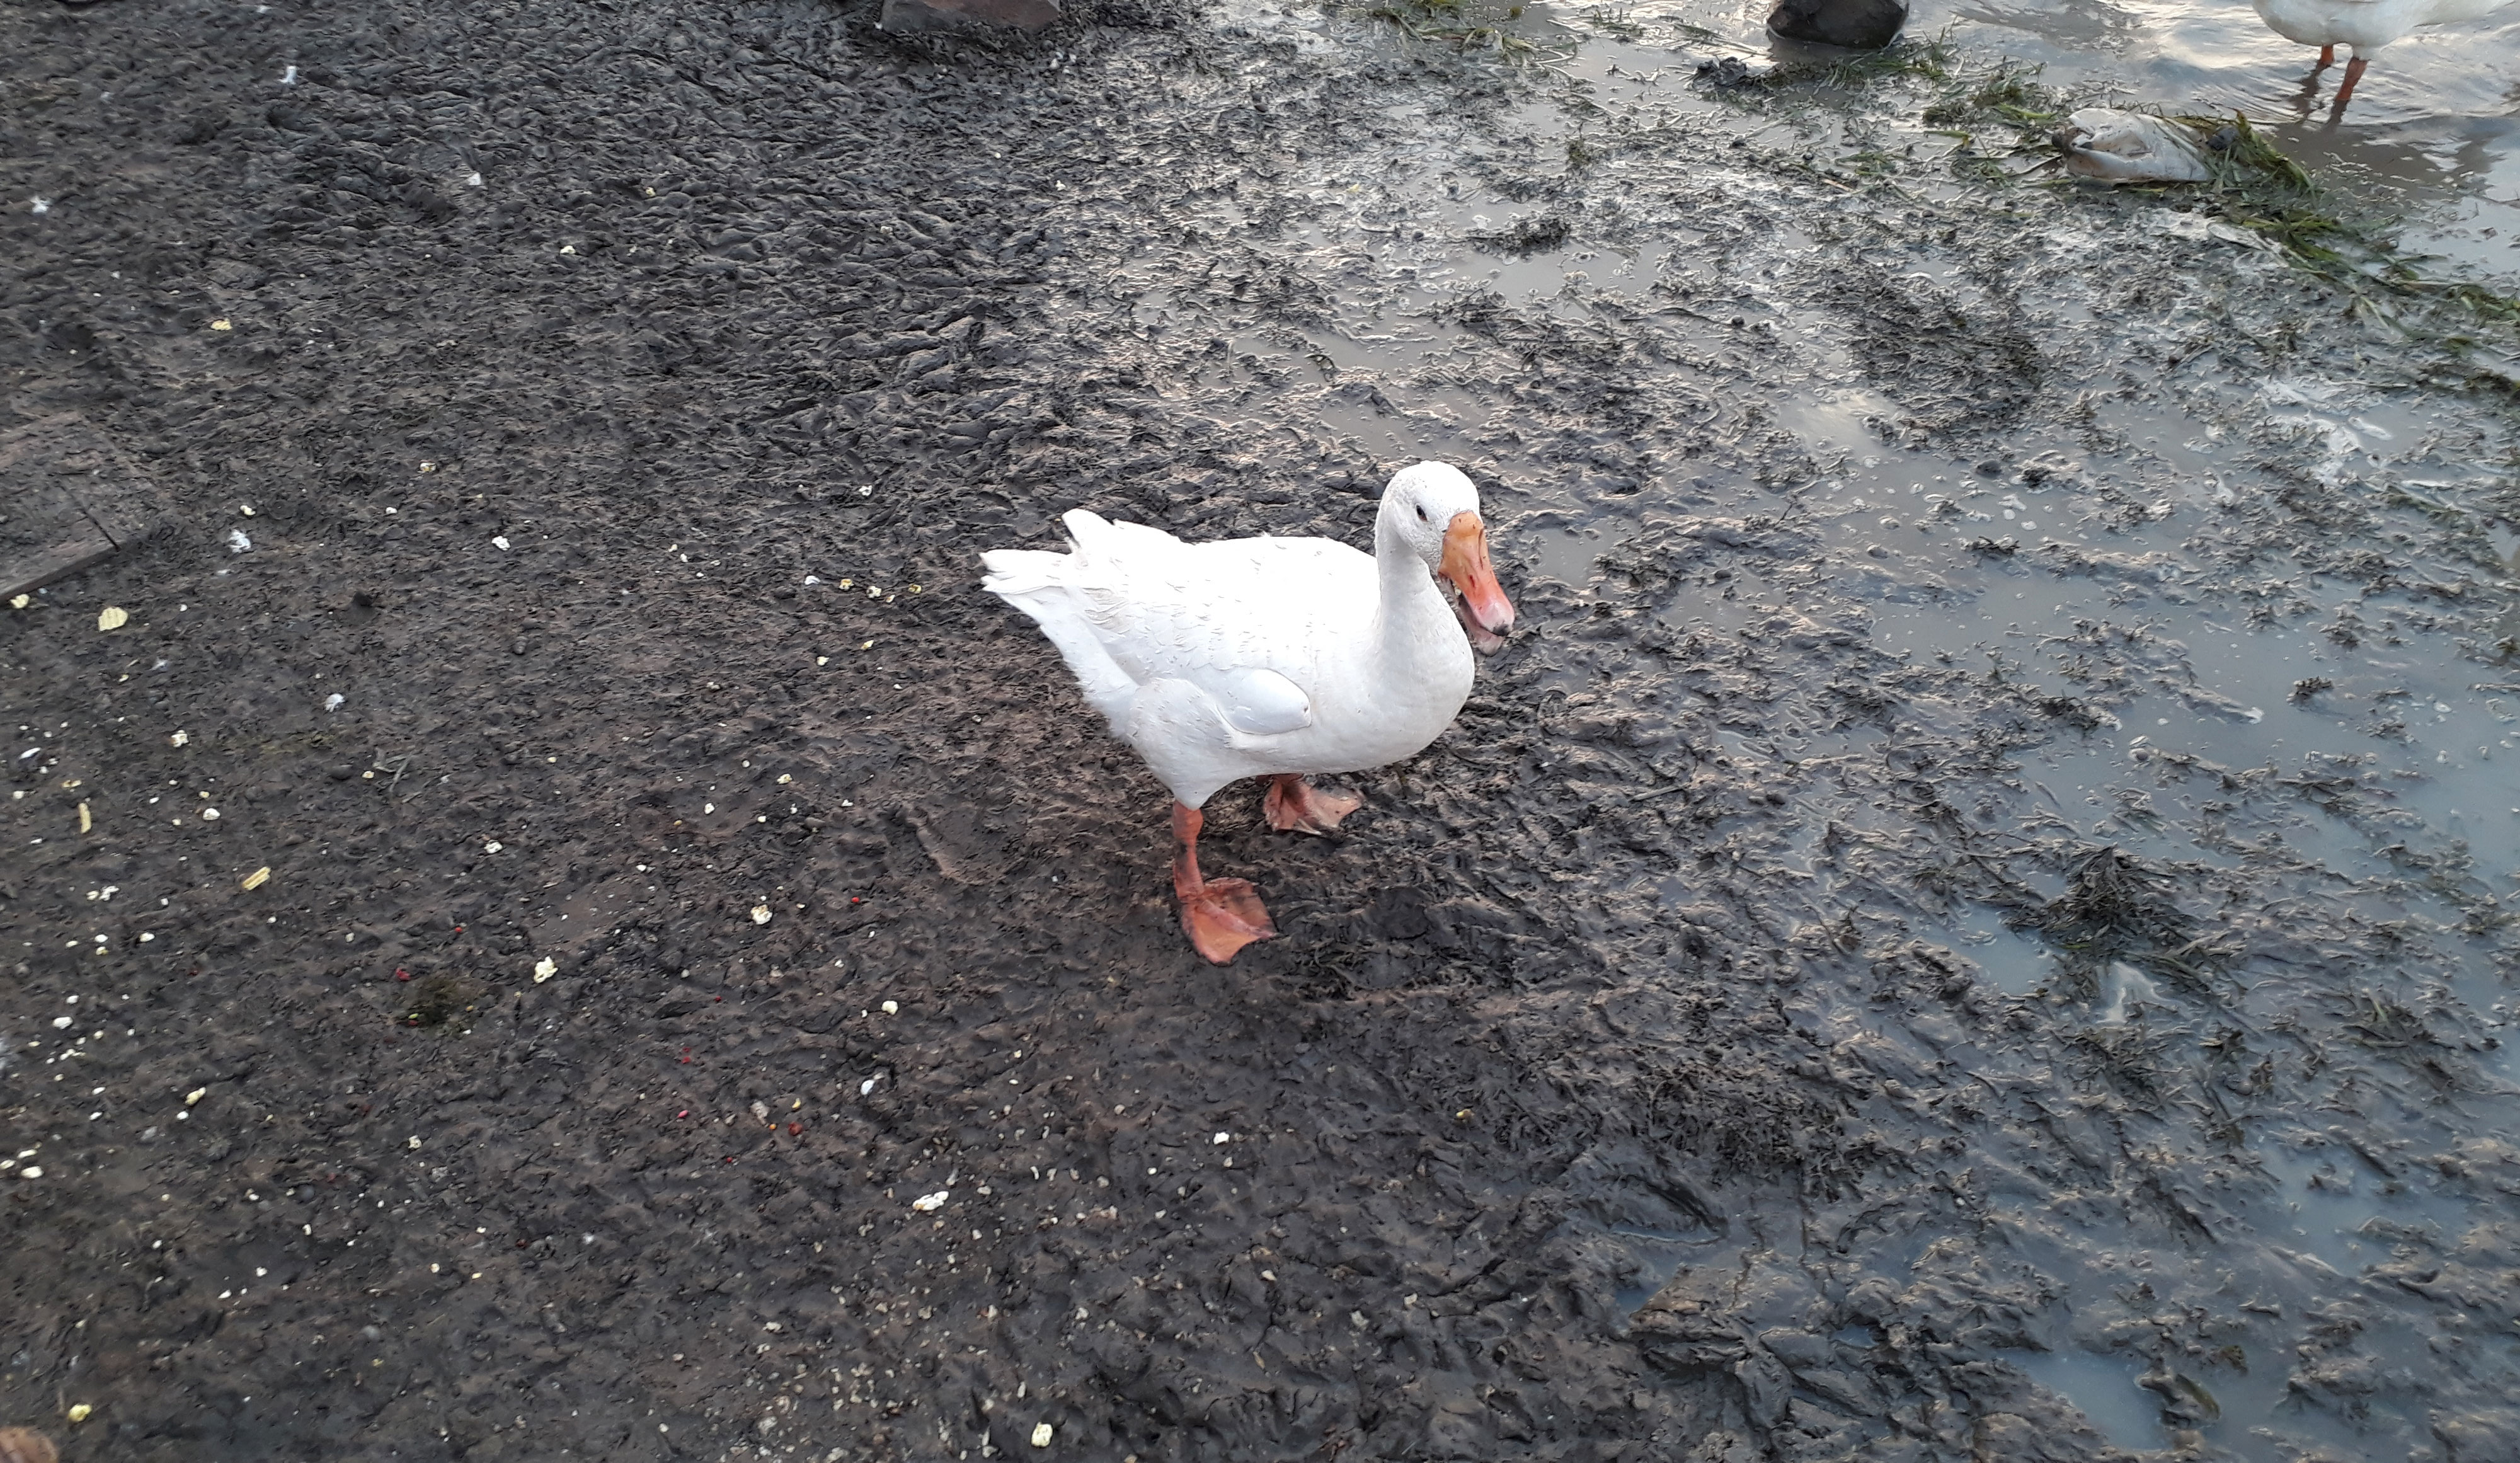
animal, animal photography, Animals Avian, beautiful bird, bird photography, close up, daylight, feather, Feathered Animal, feathers, floating, Focus Shot, wild duck, Wild Ducks Lake, long neck, Neck Outdoors, paddling, reflection, Surface Swan, Swan Lake Water, water bird, water surface, wild, animal wildlife, bird, water, beak, asphalt, road surface, ducks, geese and swans, waterfowl, seabird, wing, duck, soil, livestock, landscape, grass, wildlife, tail, charadriiformes, wave, rock, fowl, gull, poultry